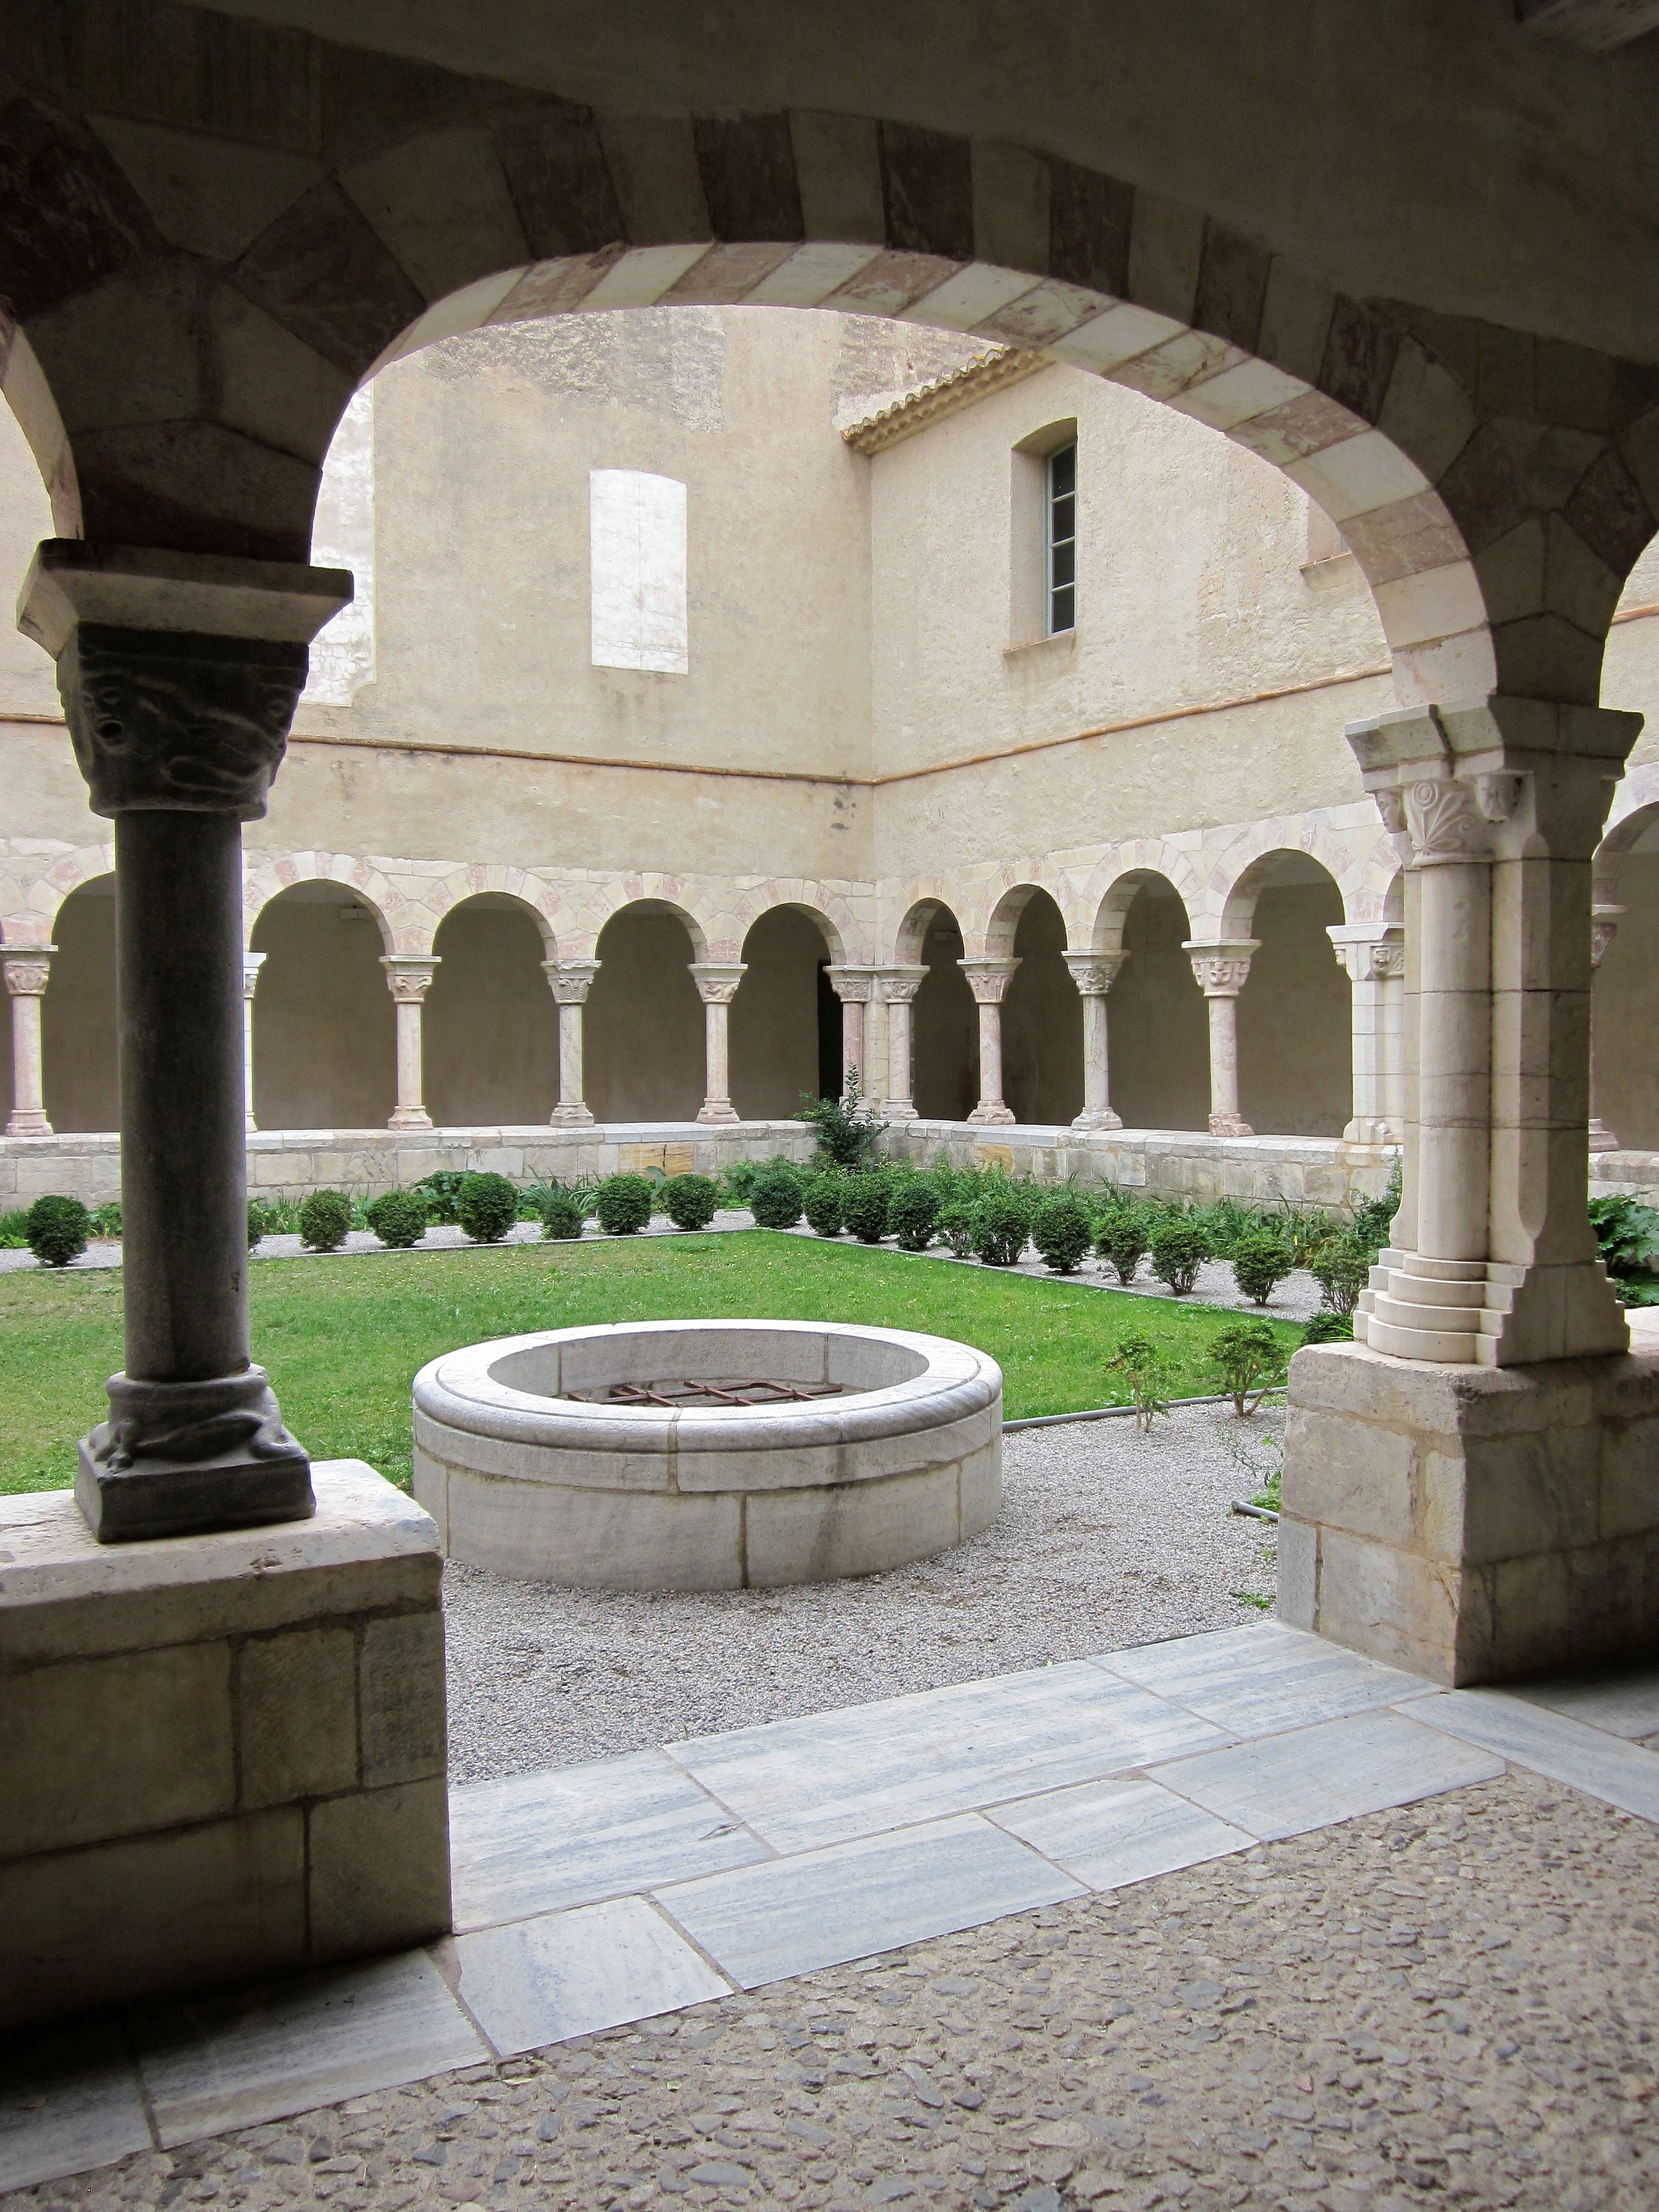
architecture, structure, building, palace, france, arch, column, courtyard, temple, monastery, abbey, cloister, estate, benedictine, ancient history, saint g nis des fontaines, pyr n es orientales